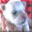
Label: dog